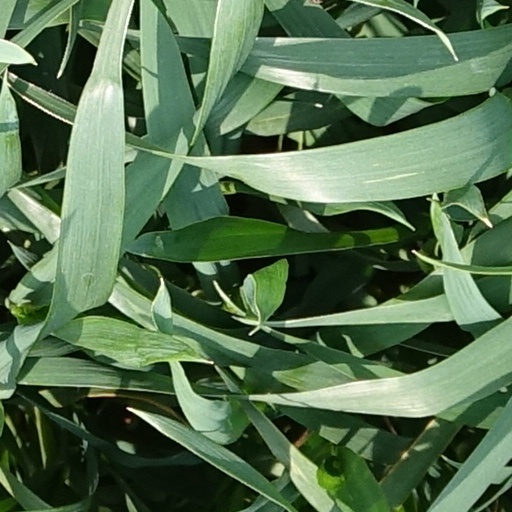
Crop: wheat